Henry G. Stebbins

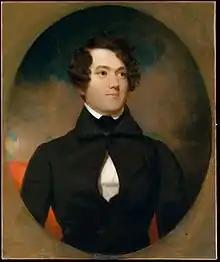
Portrait of Henry G. Stebbins by Henry Inman in the Metropolitan Museum of Art, 1838

In 1833, Stebbins became a member of the New York Stock Exchange representing the firm "S. Jaudan & Co." He was the President of the Exchange for three periods: 1851–52, 1858–59 and 1863–64. In 1859, he founded the brokerage firm "Henry G. Stebbins & Son". In September 1847, he was elected colonel of the Twelfth Regiment, a commission he didn't accept until May 15, 1848. He was commander of the regiment when it figured prominently in the Astor Place Riot and resigned in 1855.